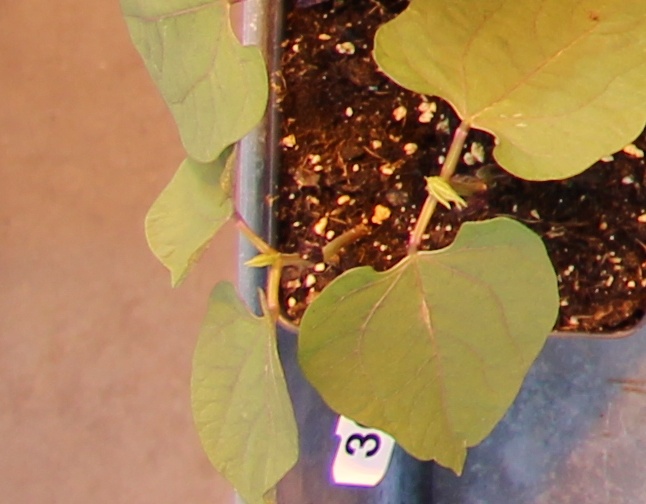
Label: Blackbean